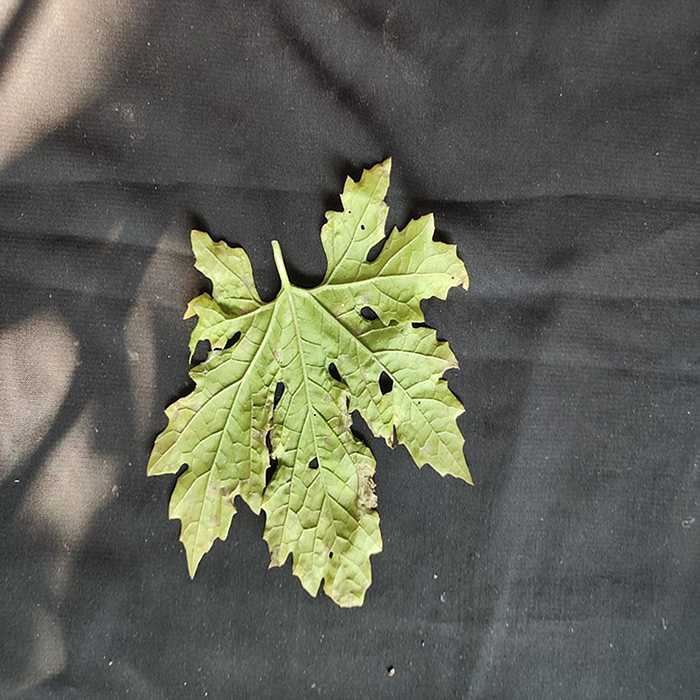
Plant: Bitter Gourd
Label: Downey mildew